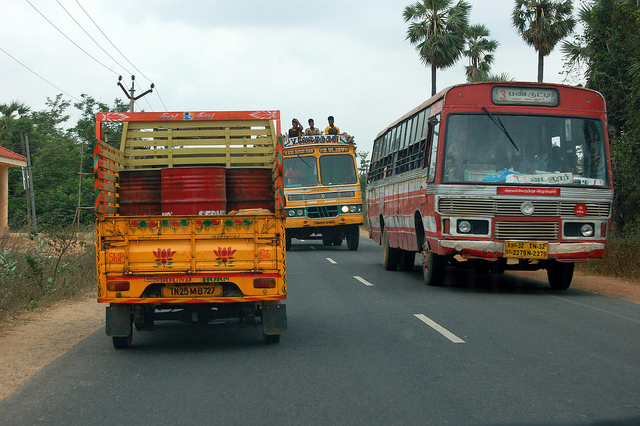
A bus driving down a road next to a truck  near a forest of palm trees.

Two old looking buses and a brightly colored truck on a paved road.